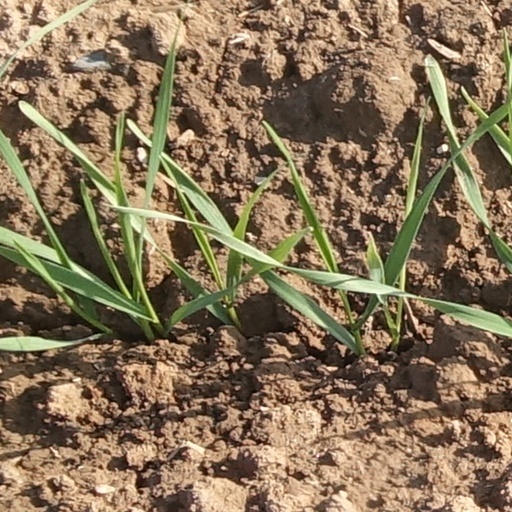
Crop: wheat